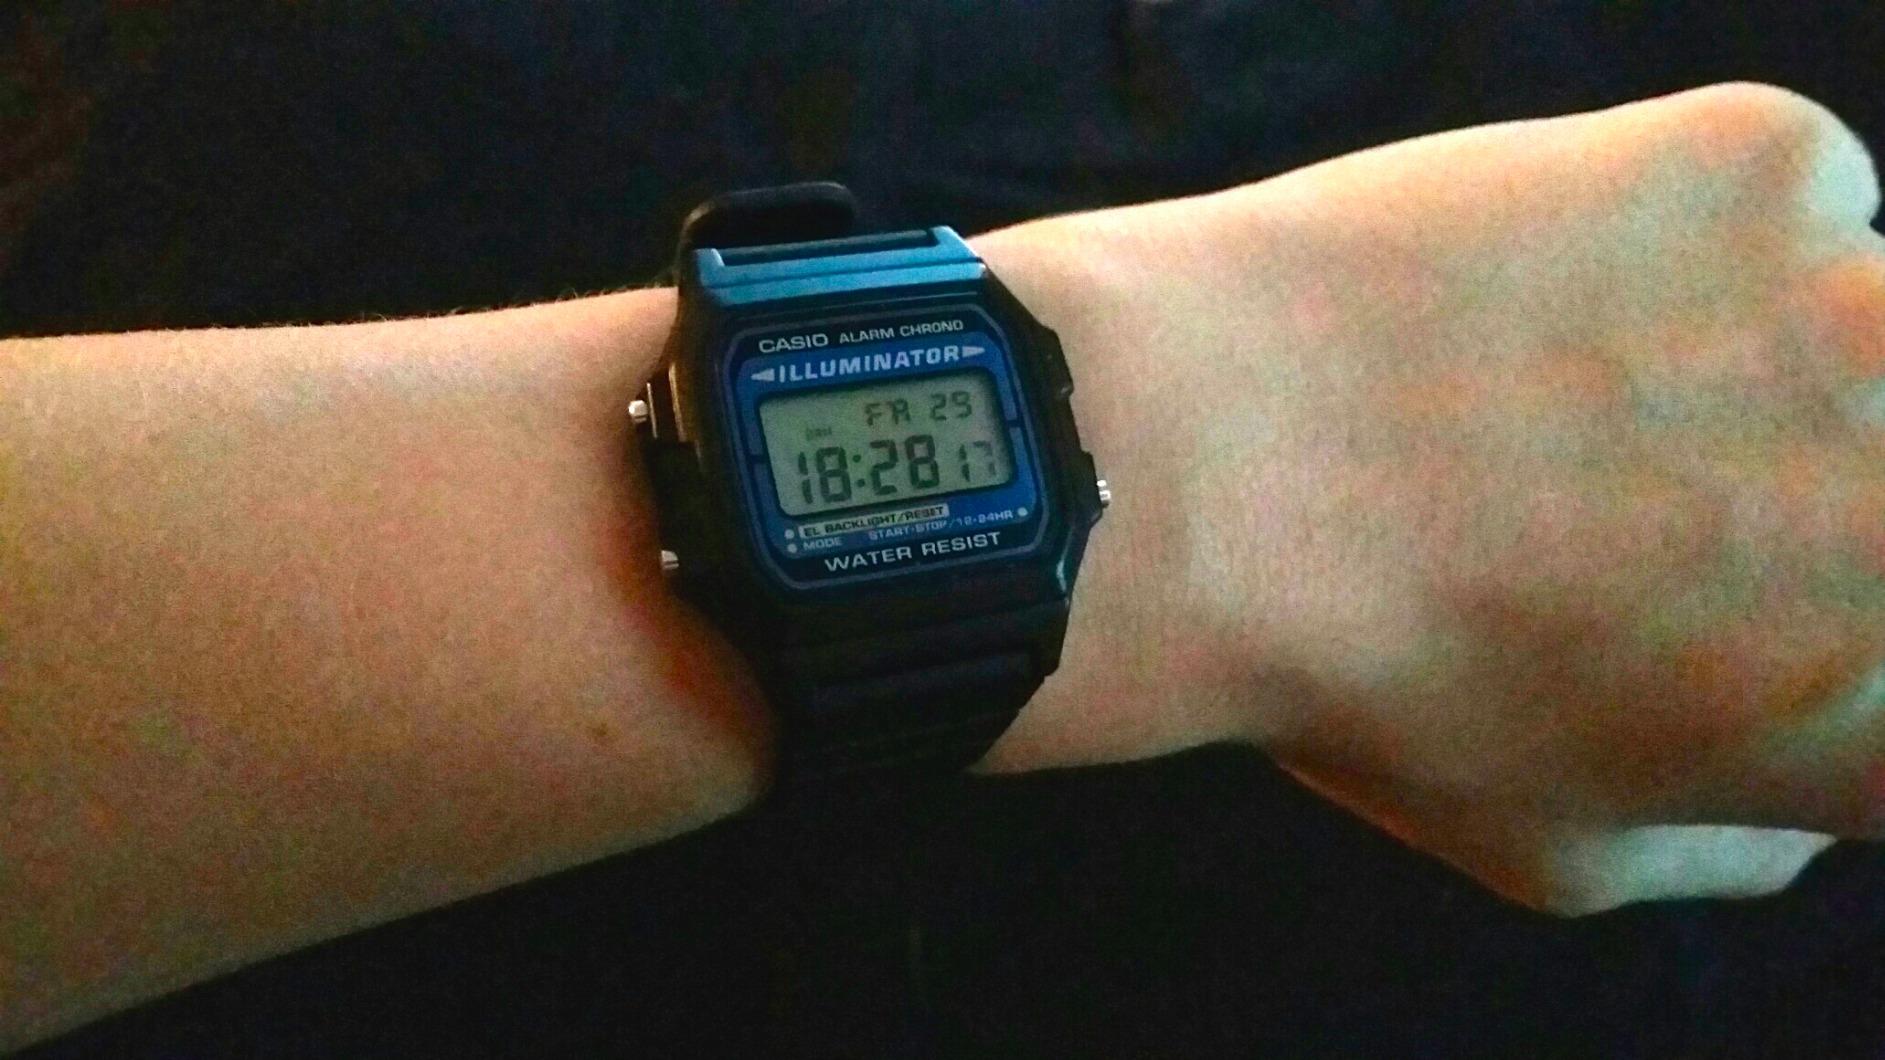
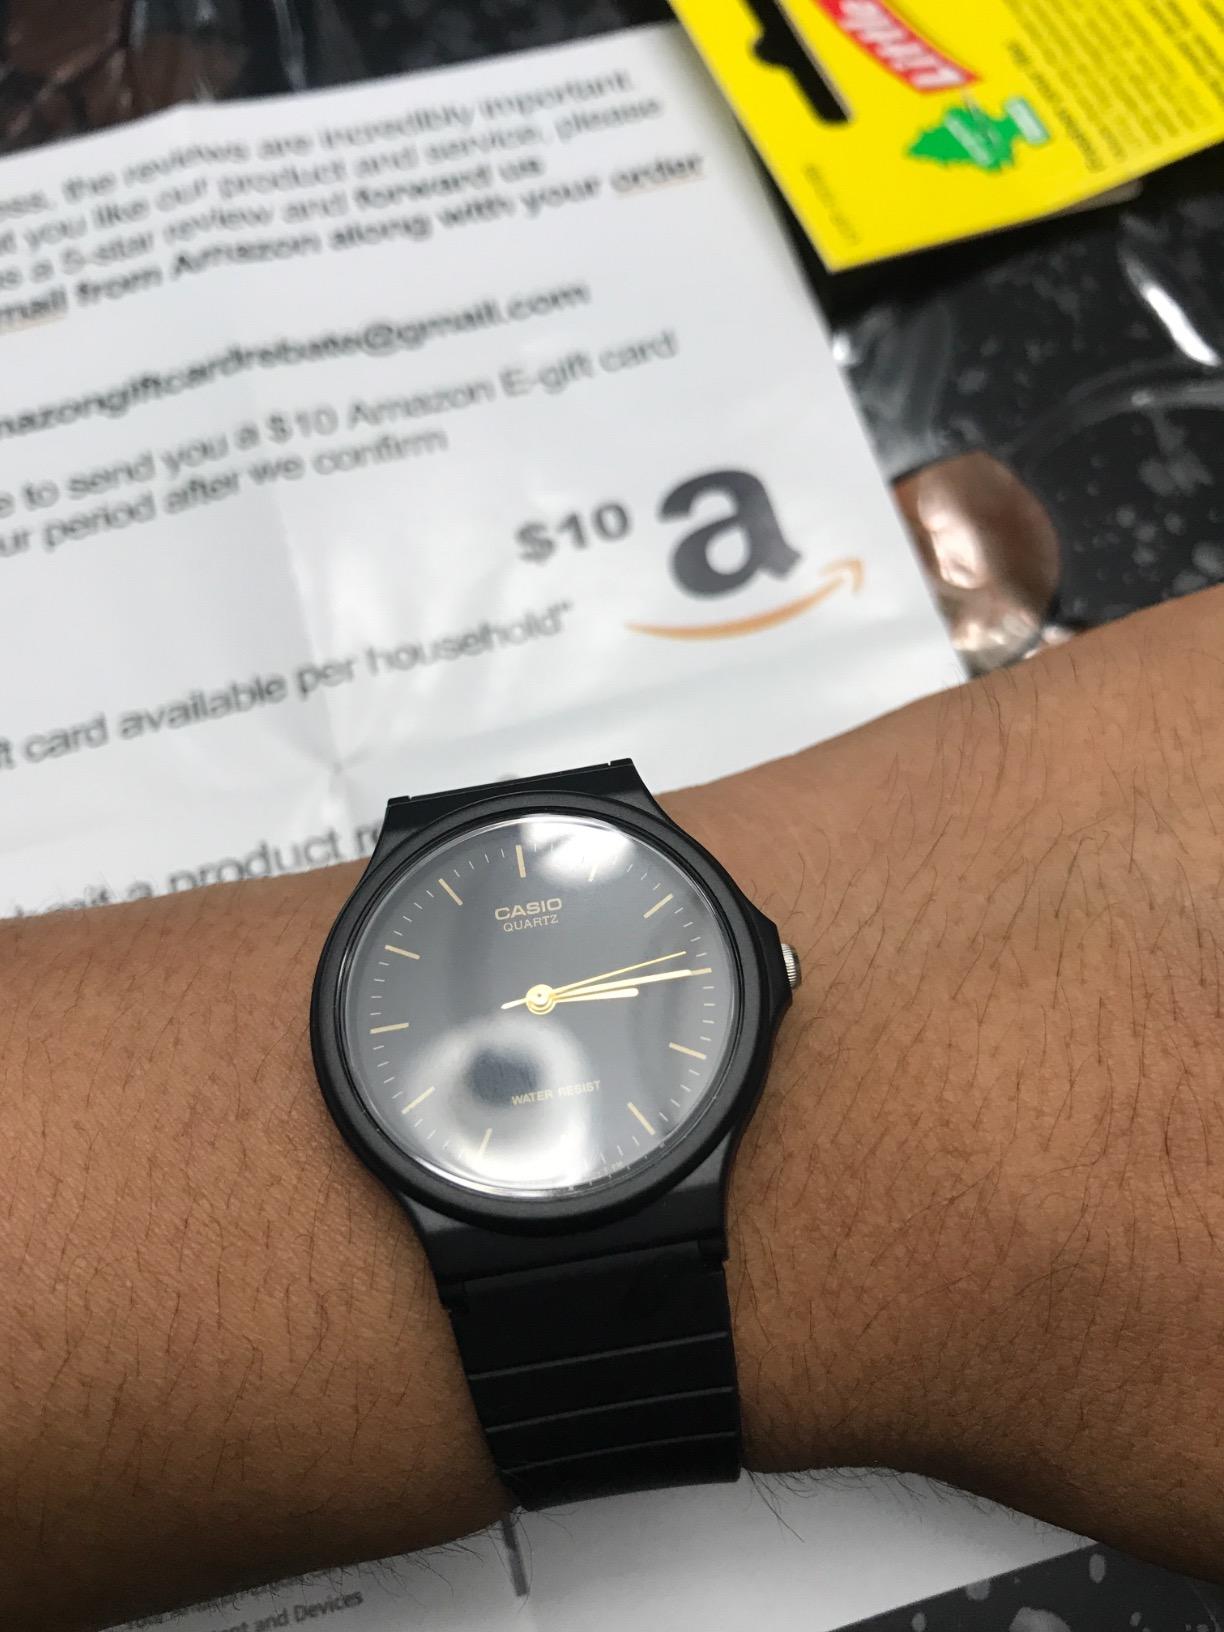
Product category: accessories_watch
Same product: no